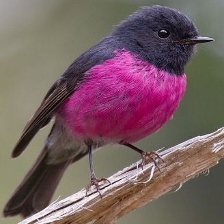
Species: PINK ROBIN
Scientific name: PETROICA RODINOGASTER
ImageNet parent category: robin